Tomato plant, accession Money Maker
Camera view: bottom (45 deg); turntable rotation: 90 degrees
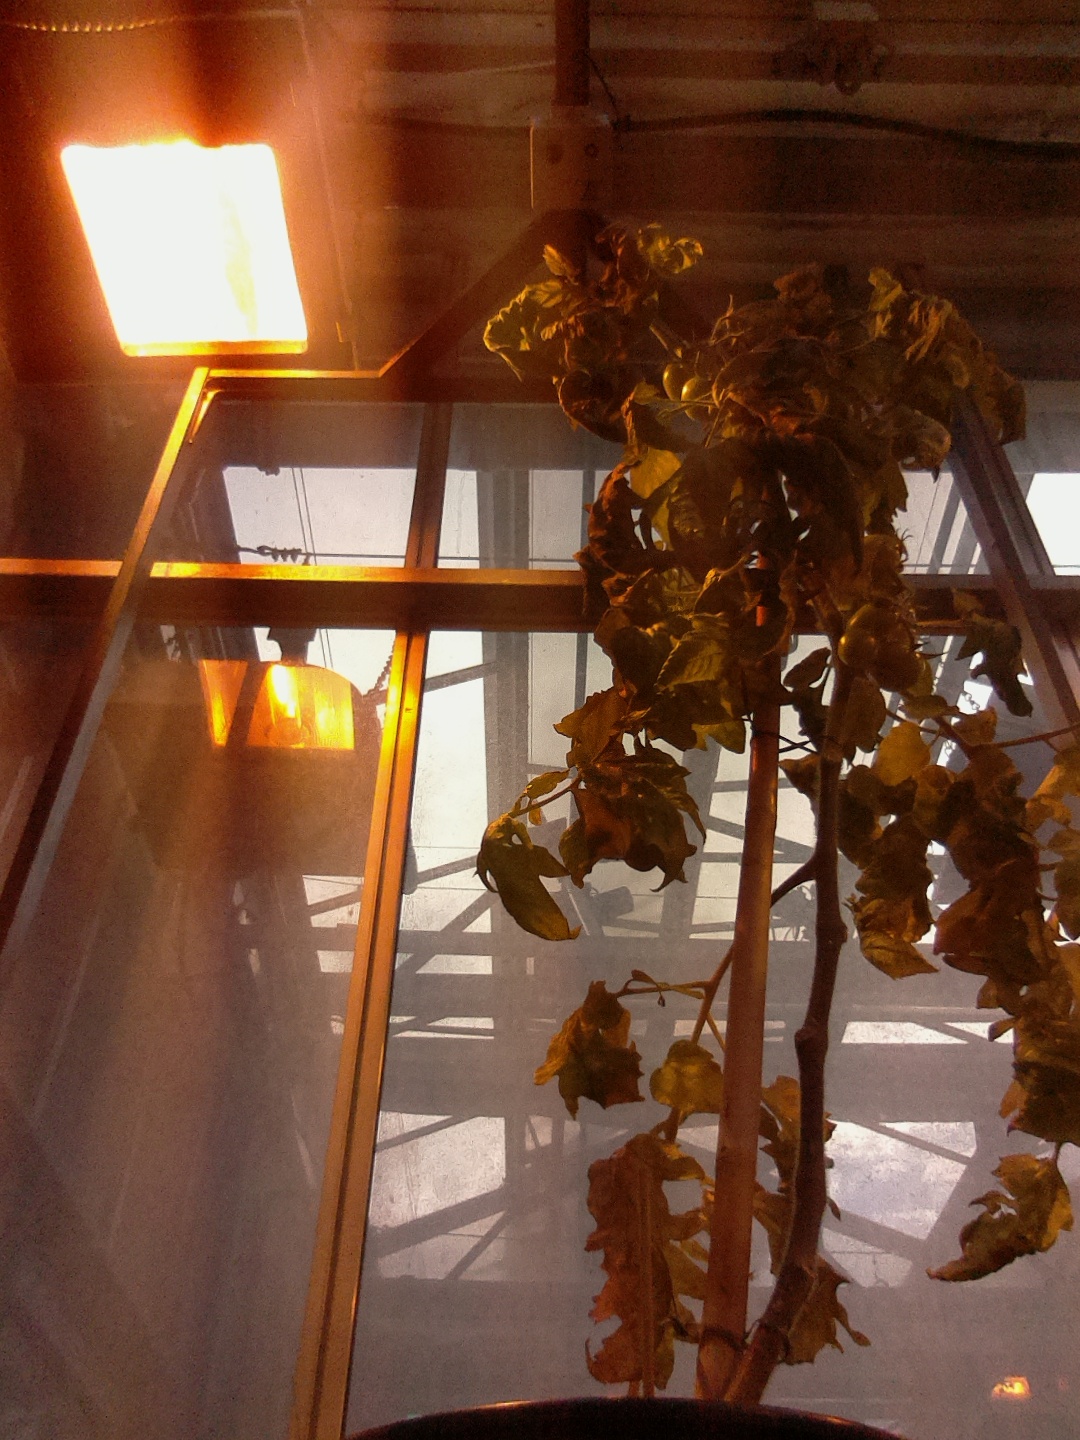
BBCH growth stage 77: 70%-80% of final fruit size